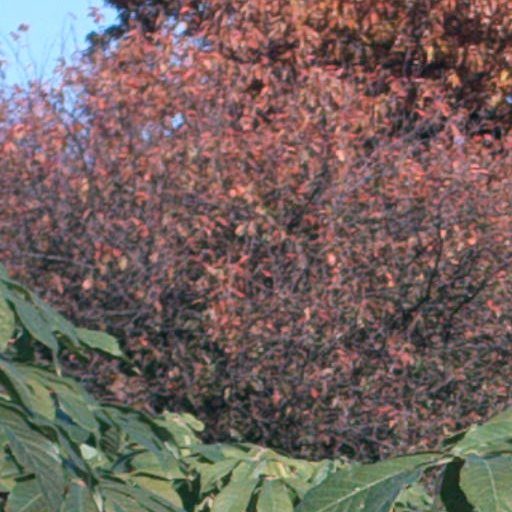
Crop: cassava